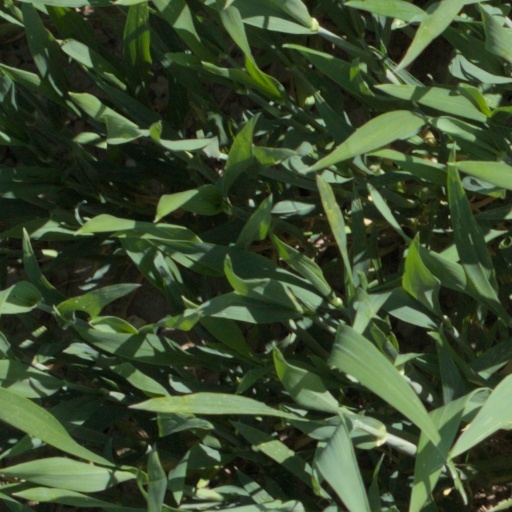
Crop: wheat